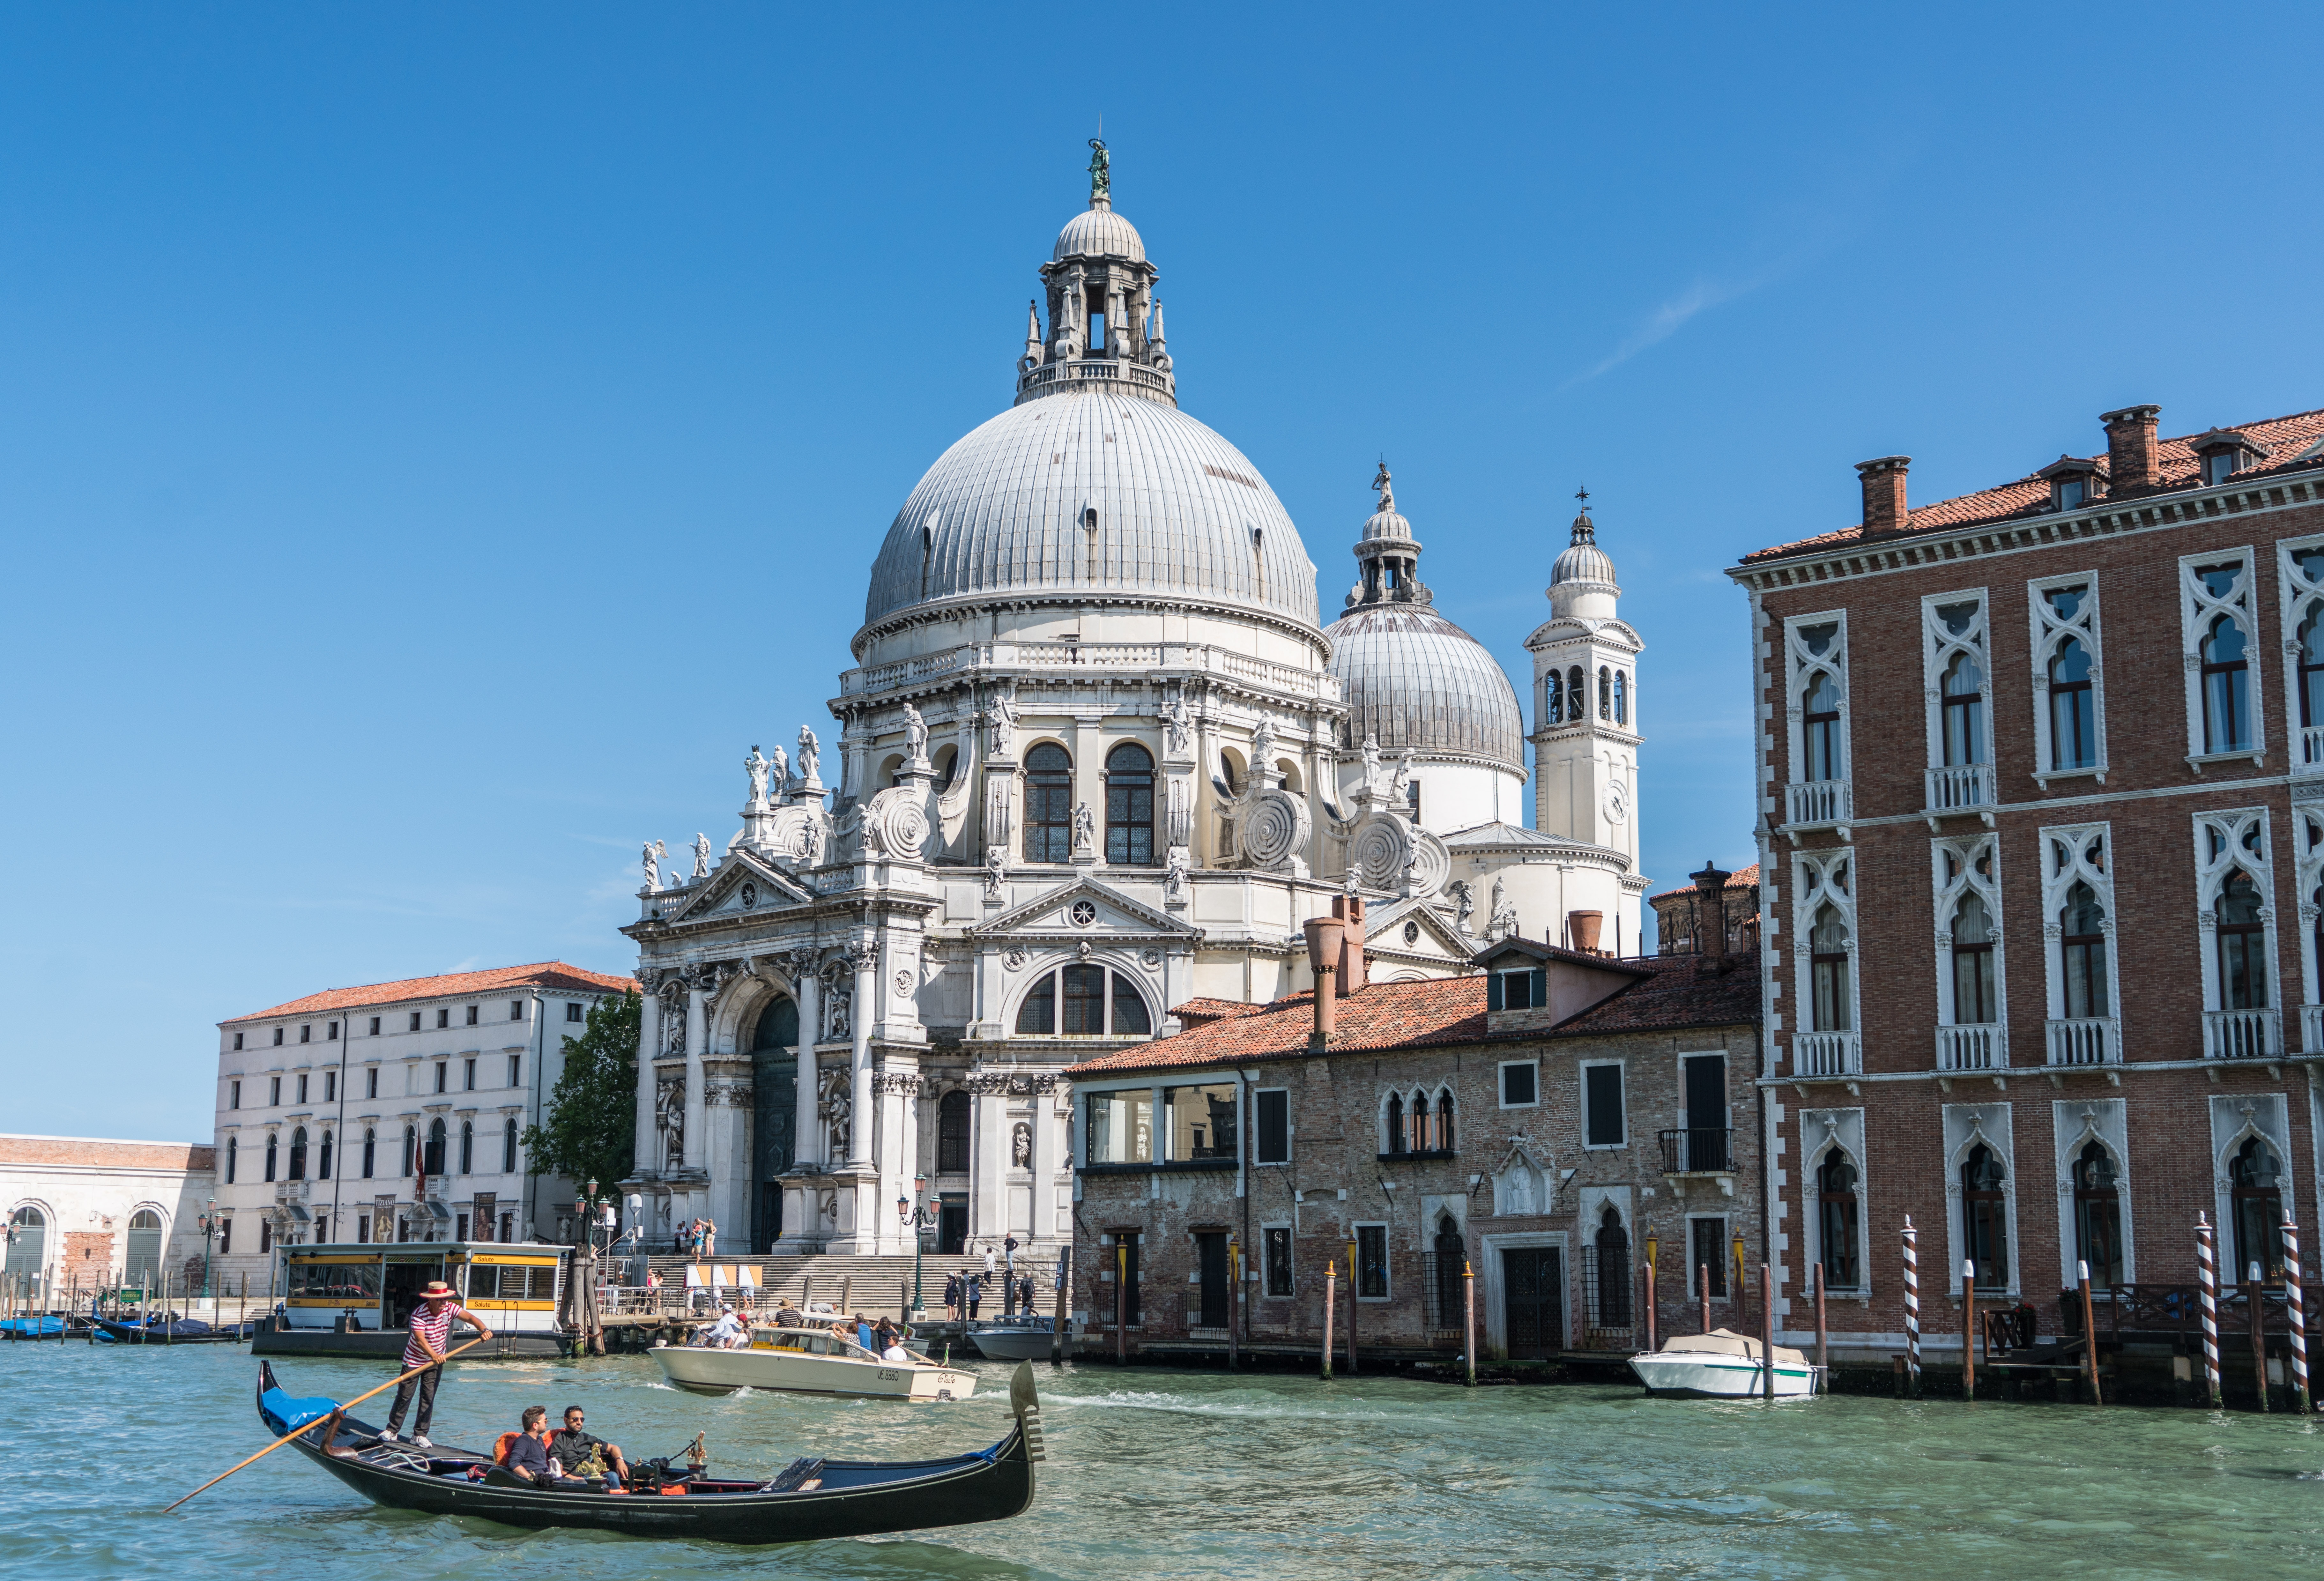
water, architecture, sky, boat, building, old, city, canal, travel, europe, vehicle, romantic, landmark, italy, venice, historic, tourism, waterway, venezia, famous, gondola, italian, touristic, venetian, tours, gondoliers